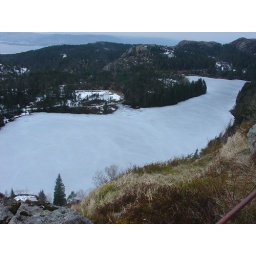
Pretty frozen over lake on the mountain